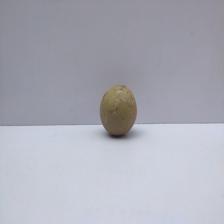
Size: Small